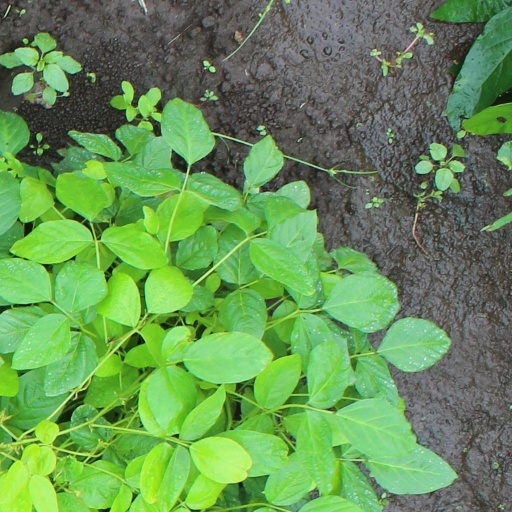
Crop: soybean